University Hall (University of Illinois Chicago)

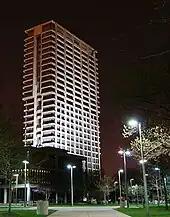
University hall (in the skyline) at dusk in December

University Hall was designed in the Brutalist style, along with much of the rest of the east campus (formerly "Circle Campus"), by Walter Netsch of Skidmore, Owings and Merrill. The offices of the university chancellor are located on the top floor.